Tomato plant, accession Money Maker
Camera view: tilt-top (135 deg); turntable rotation: 240 degrees
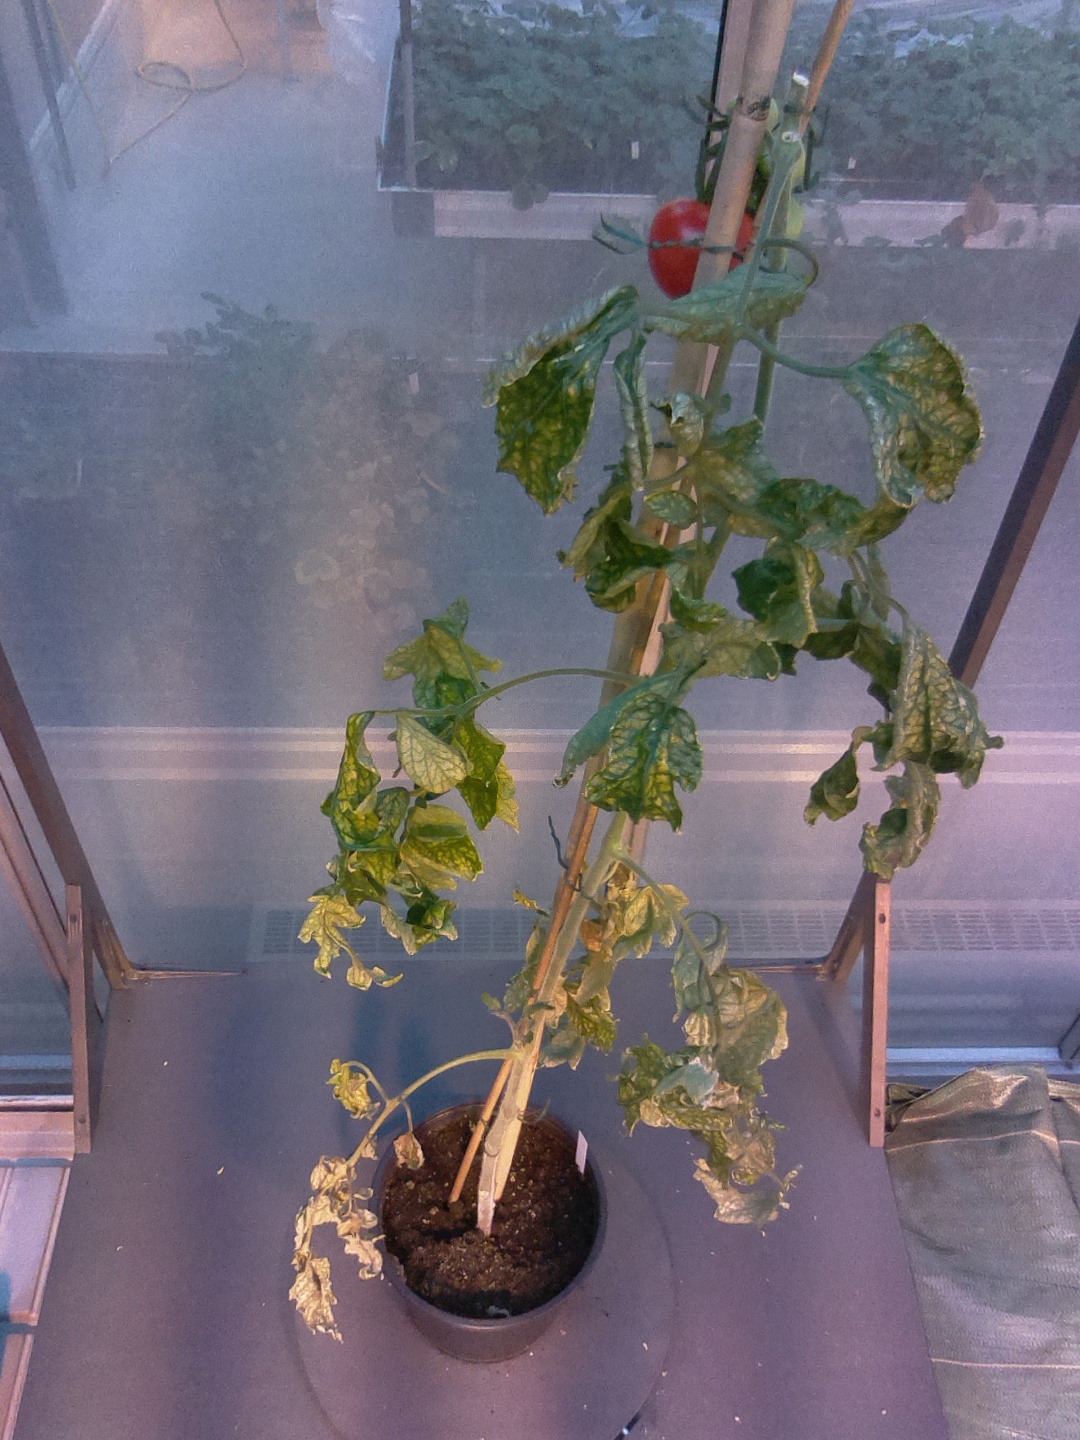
BBCH growth stage 80: fruits start showing typical ripe color (orange -> red)